Carly Telford

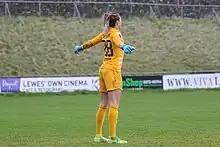
Carly Telford playing for Chelsea in 2019

On 24 January 2022, Chelsea sold Telford to San Diego Wave FC of the National Women's Soccer League.